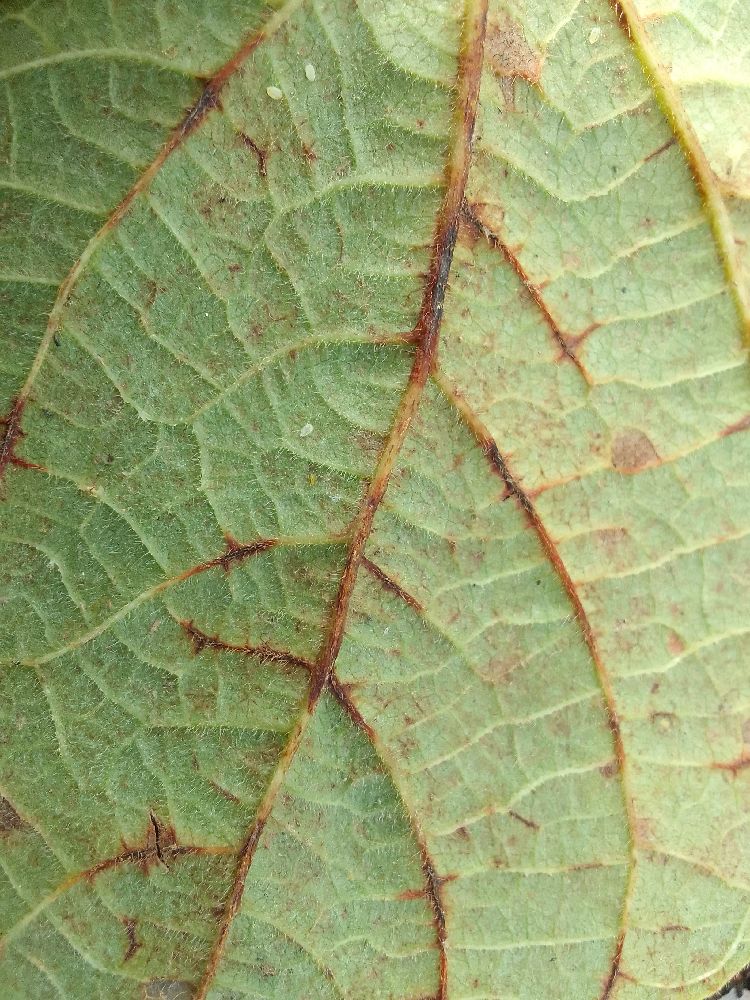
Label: anthracnose